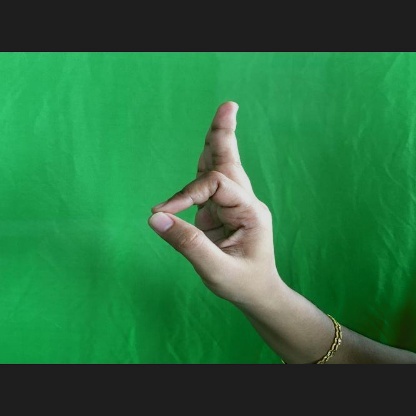
Mudra: Aralam